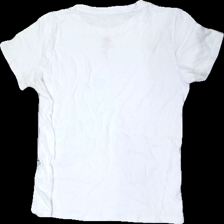
View: back
Type: T-shirt
Category: Ladies
Brand: Na-Kd
Colors: White, Red, Green
Material: 100% Cotton
Pattern: Embroidered
Cut: Regular
Size: XS
Season: All
Stains: Minor
Price range: <50
Recommended usage: Recycle